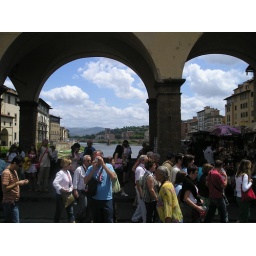
view from the only bridge over the river that survived the nazis in WWII